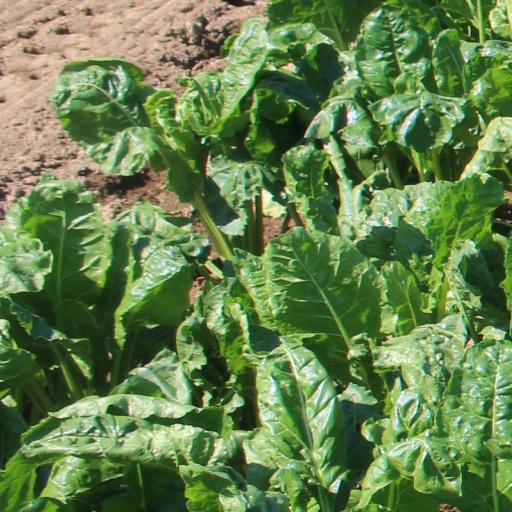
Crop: sugar beet